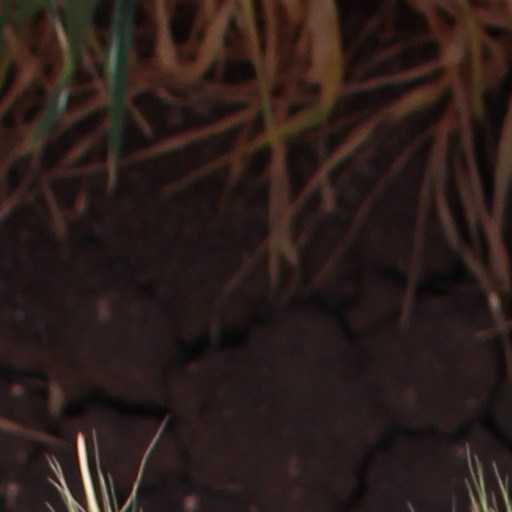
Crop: wheat